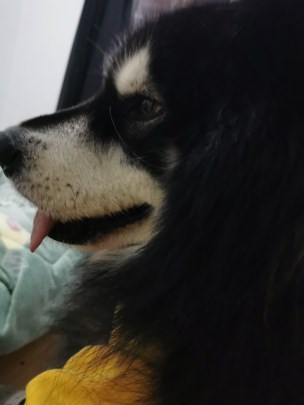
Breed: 1324-n000004-malamute